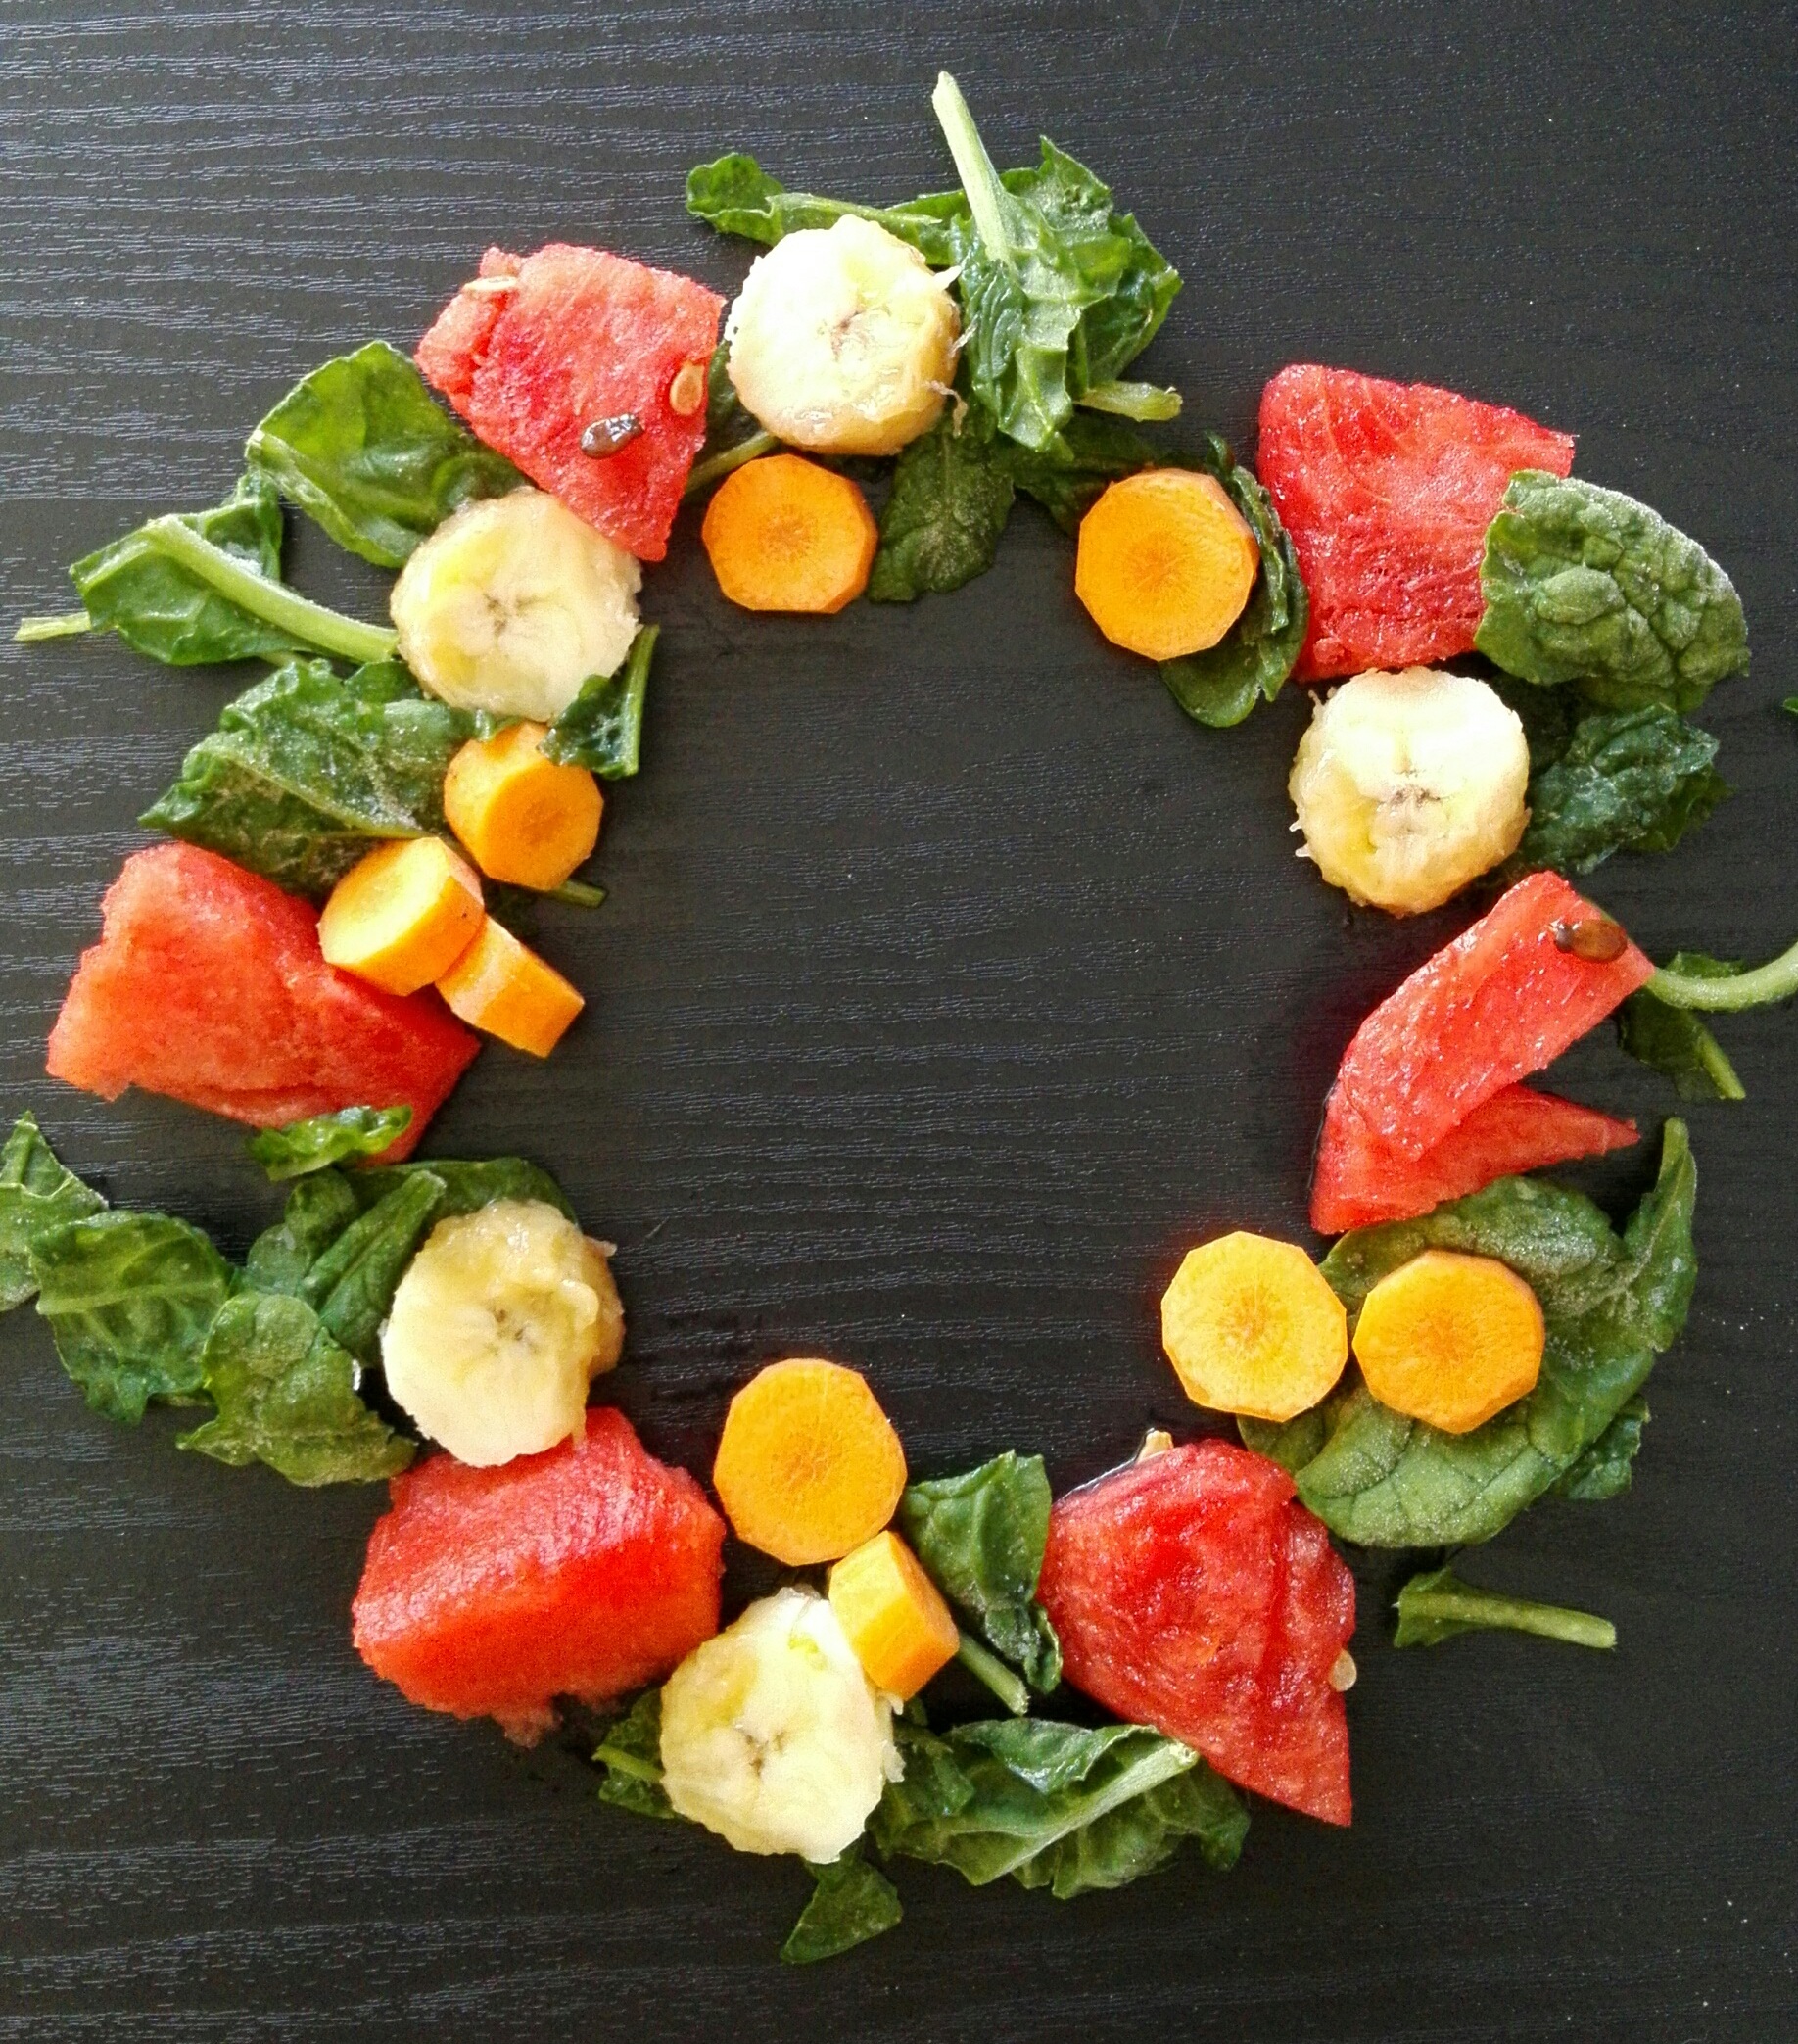
fruit, flower, petal, orchard, dish, meal, food, produce, vegetable, banana, healthy, decor, watermelon, carrot, wreath, crown, christmas decoration, power, vegetables, spinach, healthy food, floristry, bless you, bio, ecological, smoothies, shakes, canary islands banana, floral design, flower arranging